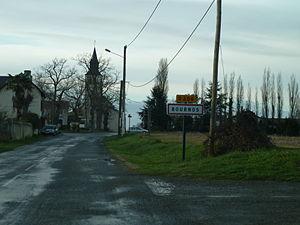
Entrée dans Bournos
Bournos est une commune française, située dans le département des Pyrénées-Atlantiques en région Nouvelle-Aquitaine.